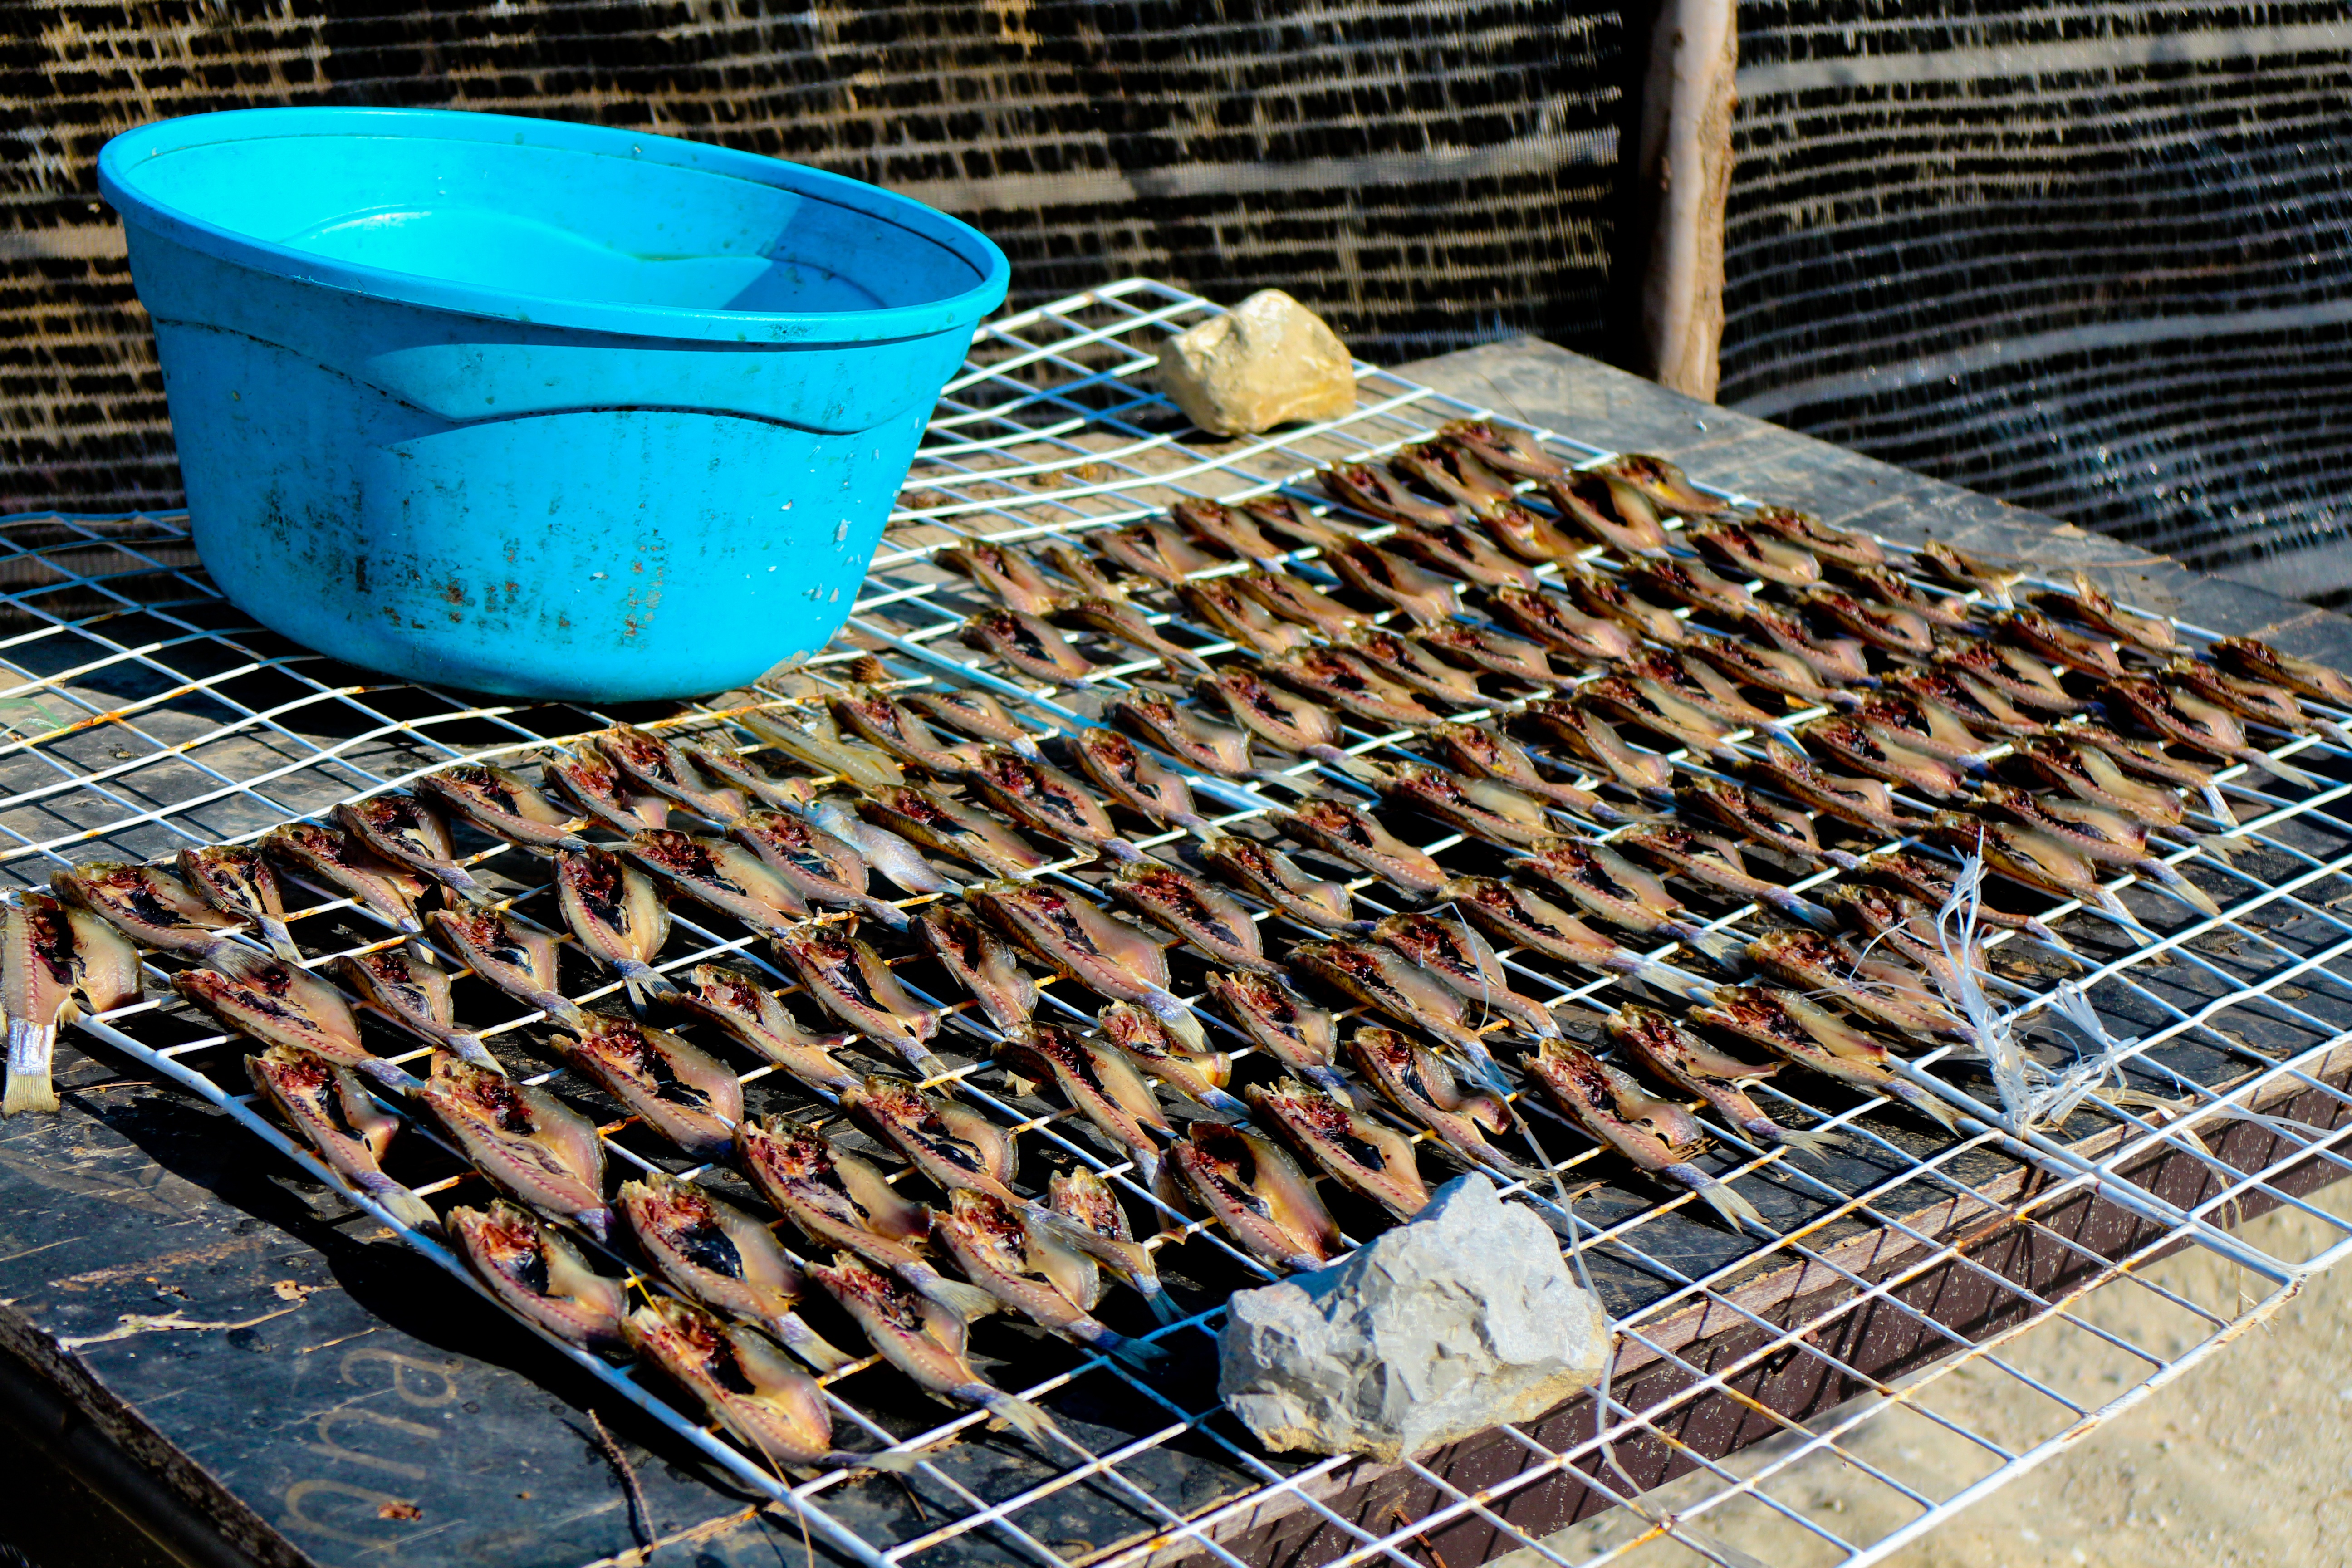
wood, countryside, dry, dish, meal, food, fish, baking, barbecue, cuisine, local, grilling, barbecue grill, outdoor grill